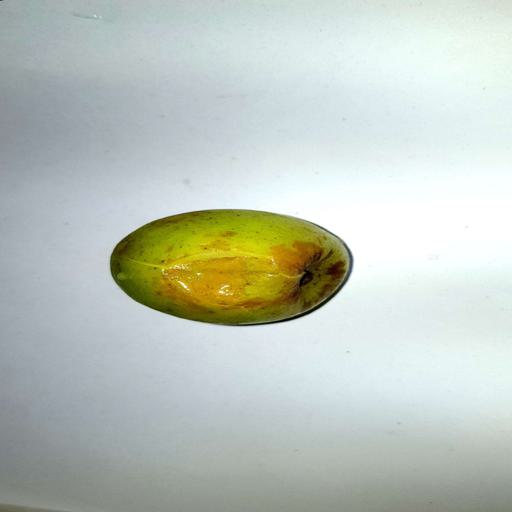
Label: bruised